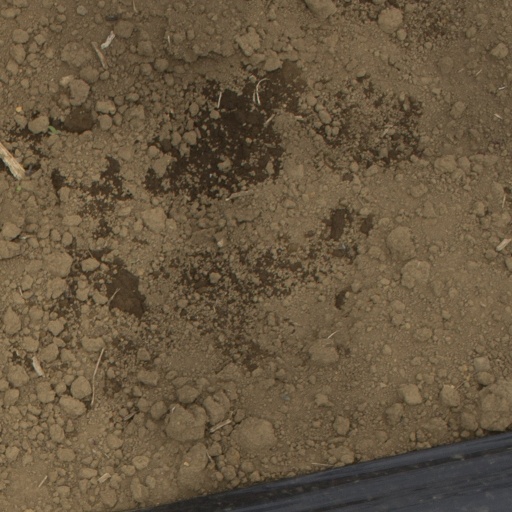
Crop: Jerusalem artichoke